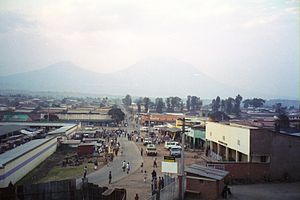
Ruhengeri
Udsigt over Ruhengeri
Ruhengeri er en by i det nordlige Rwanda, med et indbyggertal på ca. 71.000. Byen er hovedstad i landets Musanze-distrikt. Byen ligger tæt ved den berømte rwandalesiske Volcanoes National Park.